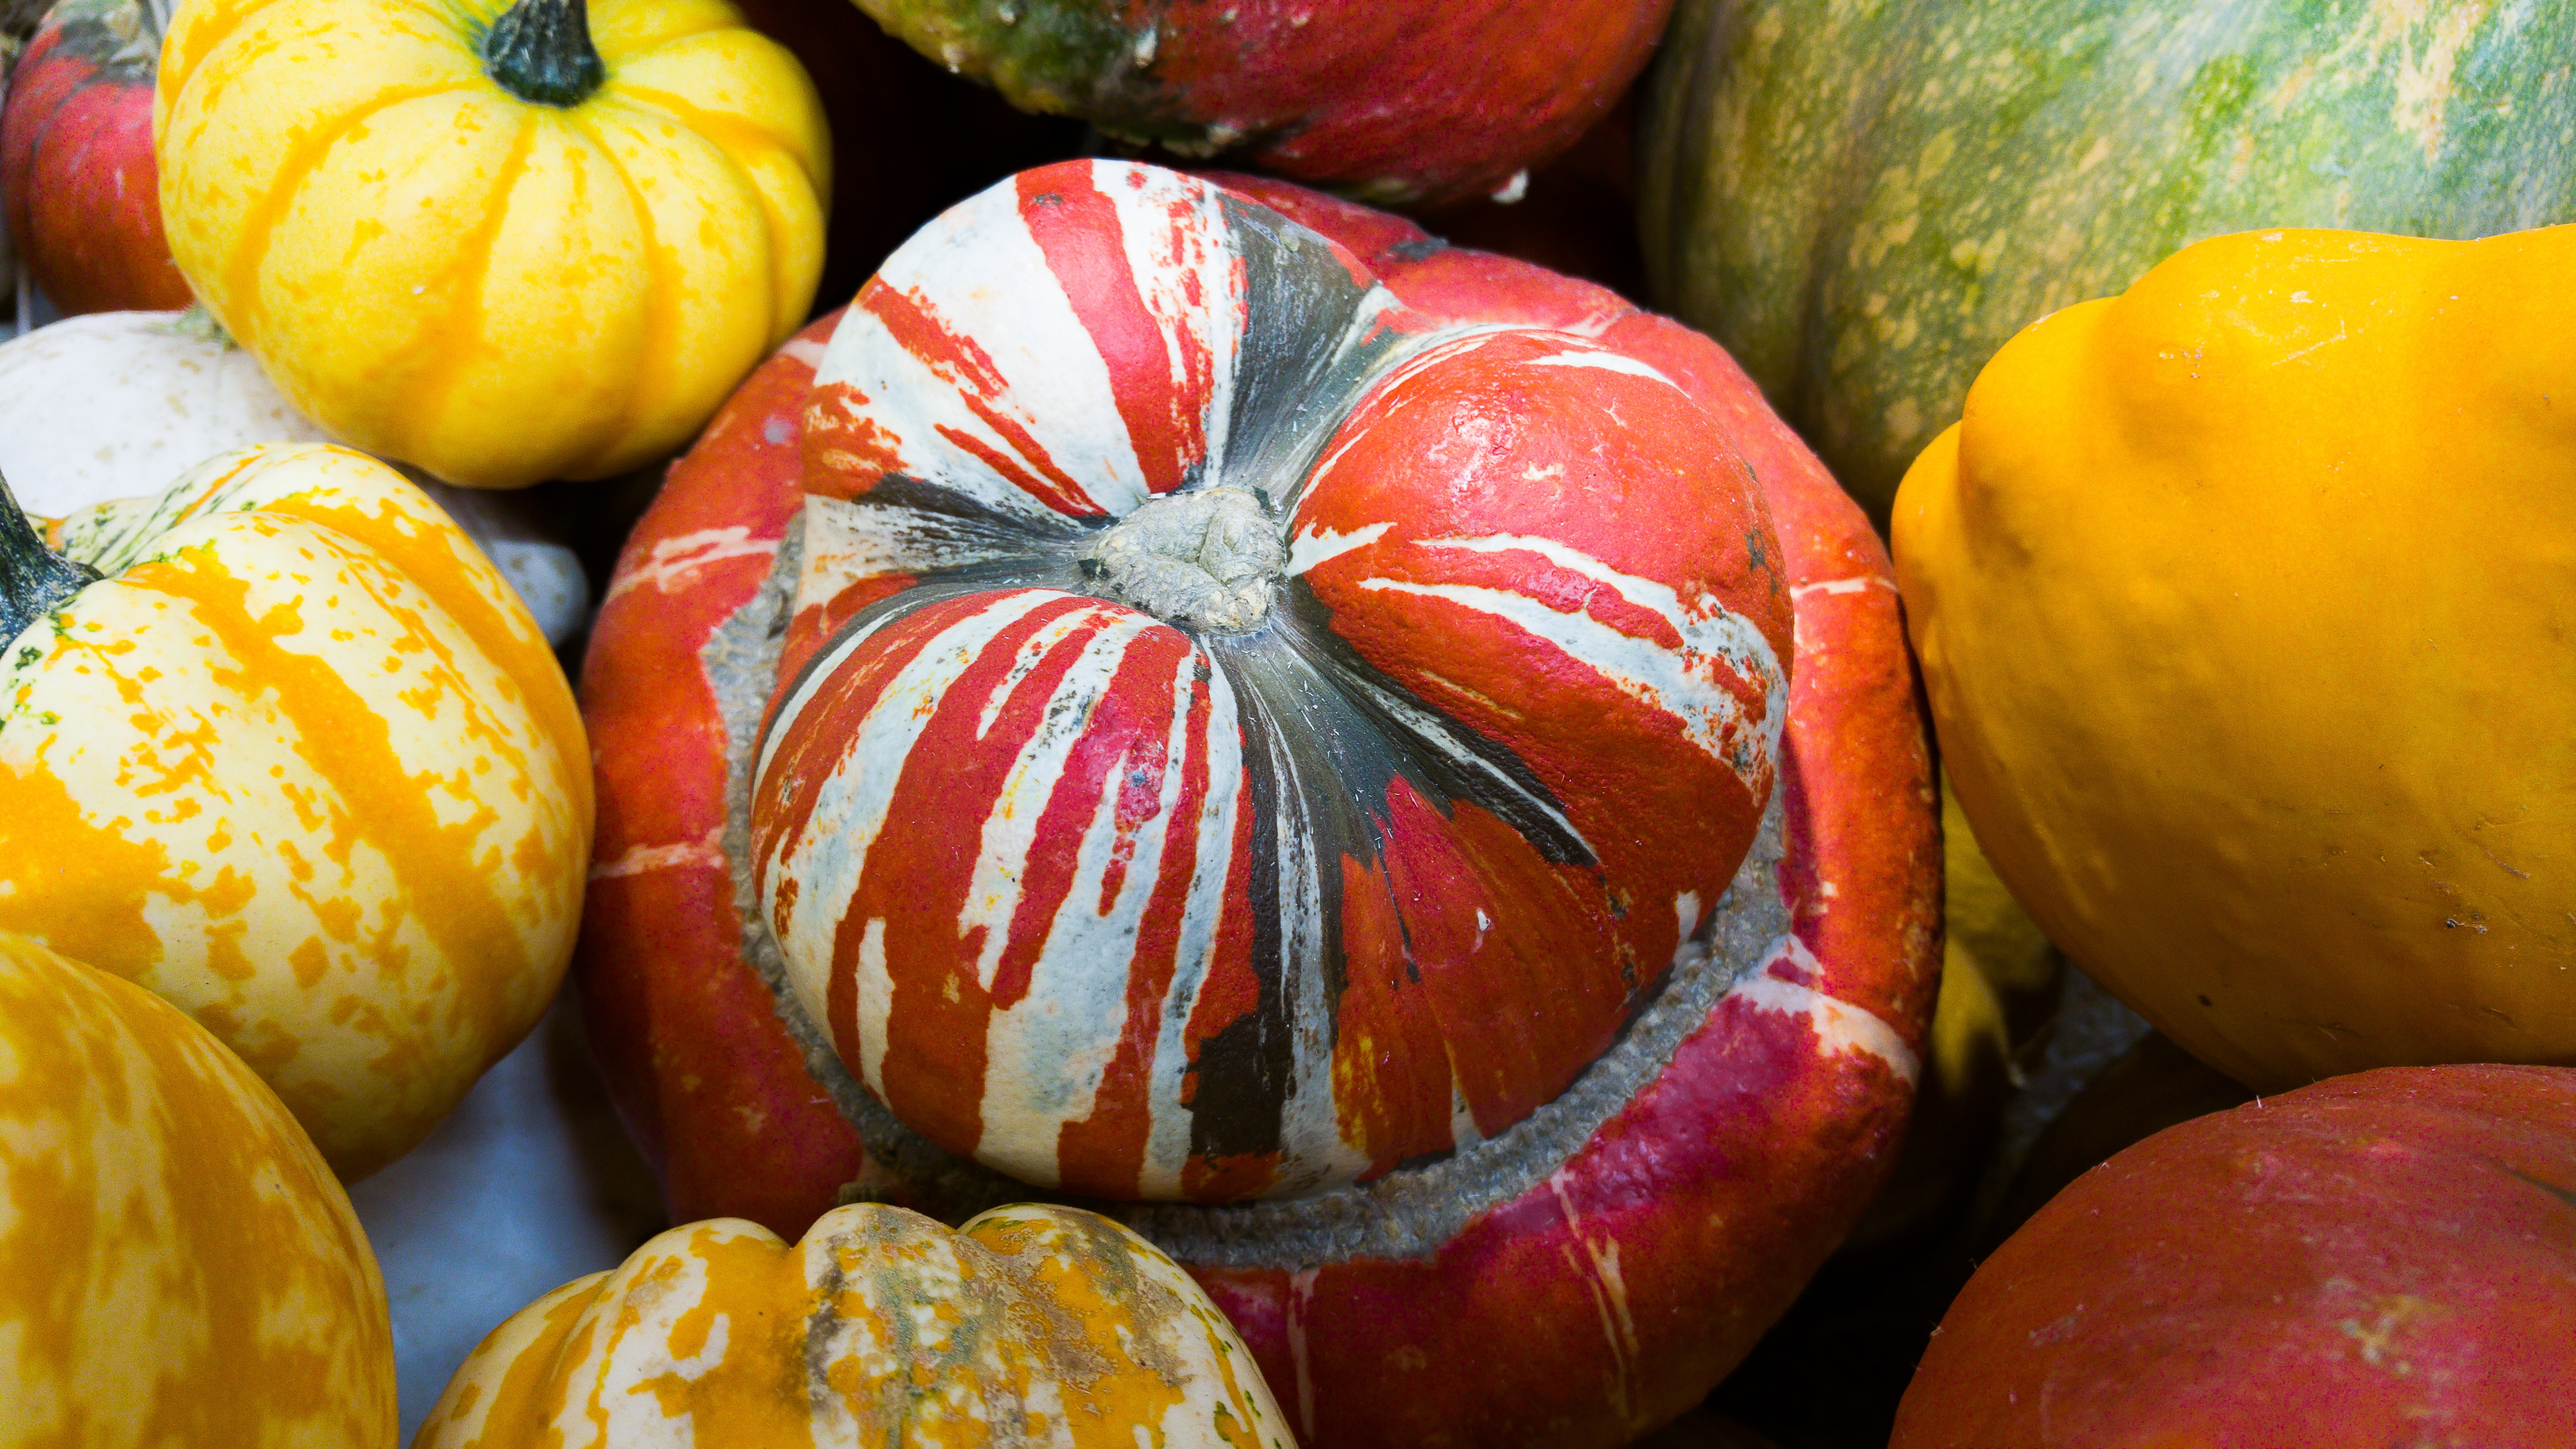
plant, fruit, food, produce, vegetable, autumn, pumpkin, gourd, vegetables, calabaza, pumpkins, cucurbita, flowering plant, winter squash, land plant